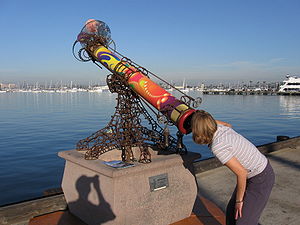
Kalejdoskop
Et kalejdoskop er et rørformet stykke legetøj med et kikkerthul i den ene ende og indvendig udstyret med spejle. De sædvanligvis to, undertiden tre, spejle er anbragt i en spids eller ret vinkel i forhold til hinanden, så der dannes symmetriske mønstre, når man kigger gennem kikkerthullet.